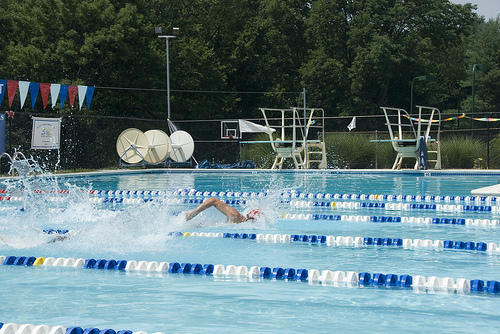
Label: not_food